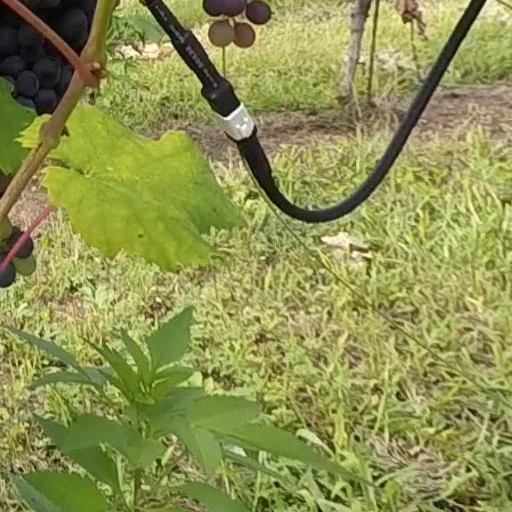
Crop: grape